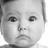
Emotion: surprise